Falound Kalan

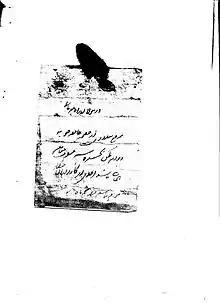
This land donation certificate was given by The Nawab of Raikot to Baba Gajjan Shah ji

Falaund Kalan is a village in Sangrur in Punjab, India.